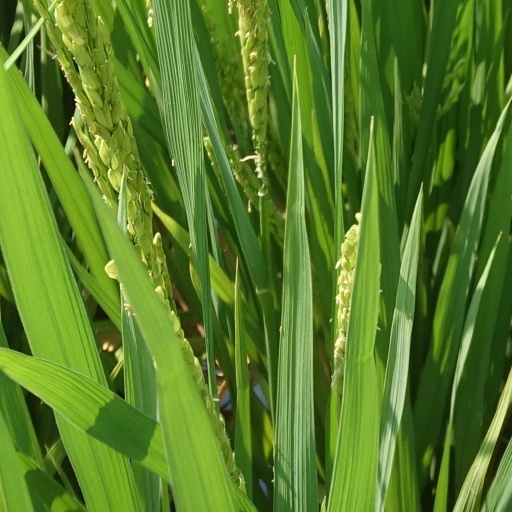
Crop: rice